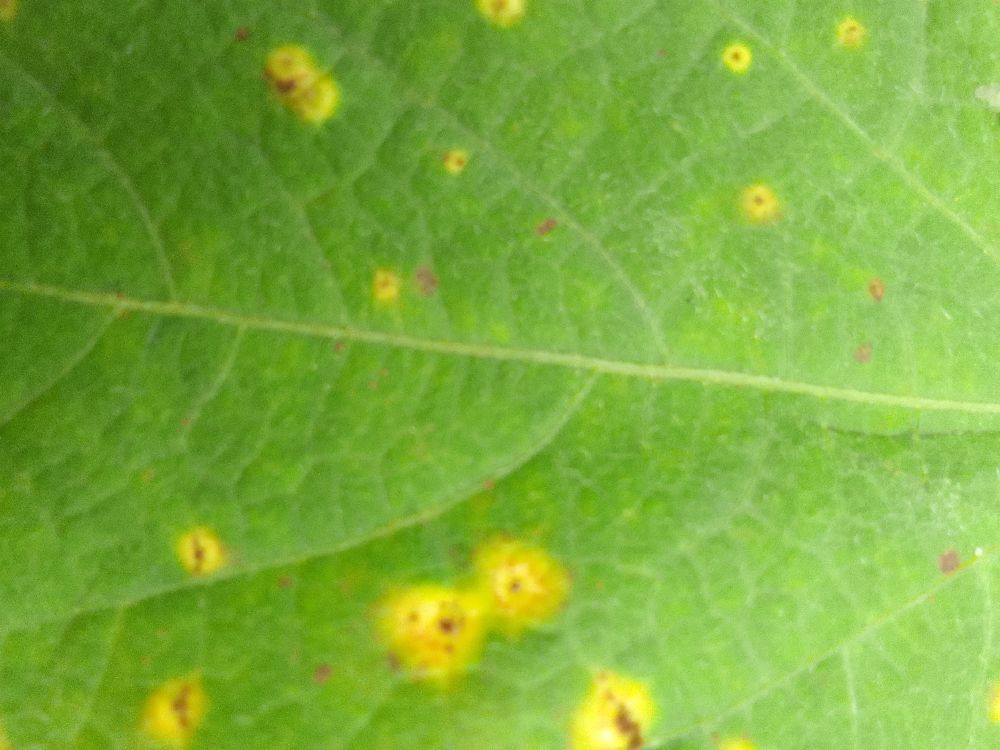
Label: rust